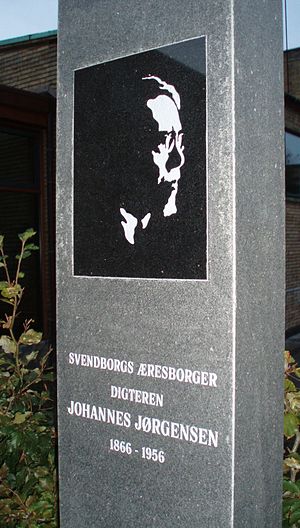
Johannes Jørgensen / Forfatterskabets betydning
Ved 50-året for Johs. Jørgensens død i 2006 rejstes en mindesten i Svendborg for byens æresborger.
Jens Johannes Jørgensen var en dansk forfatter.